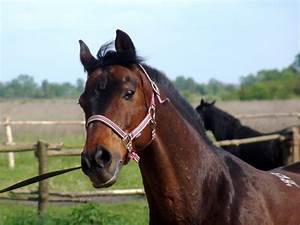
Label: cavallo